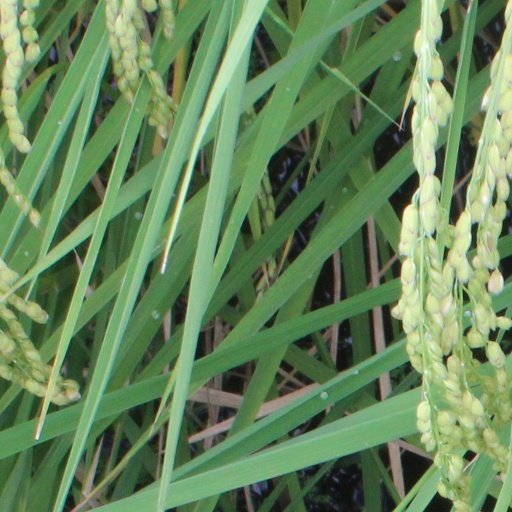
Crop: rice